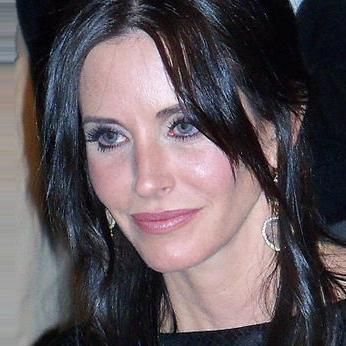
Age: 45